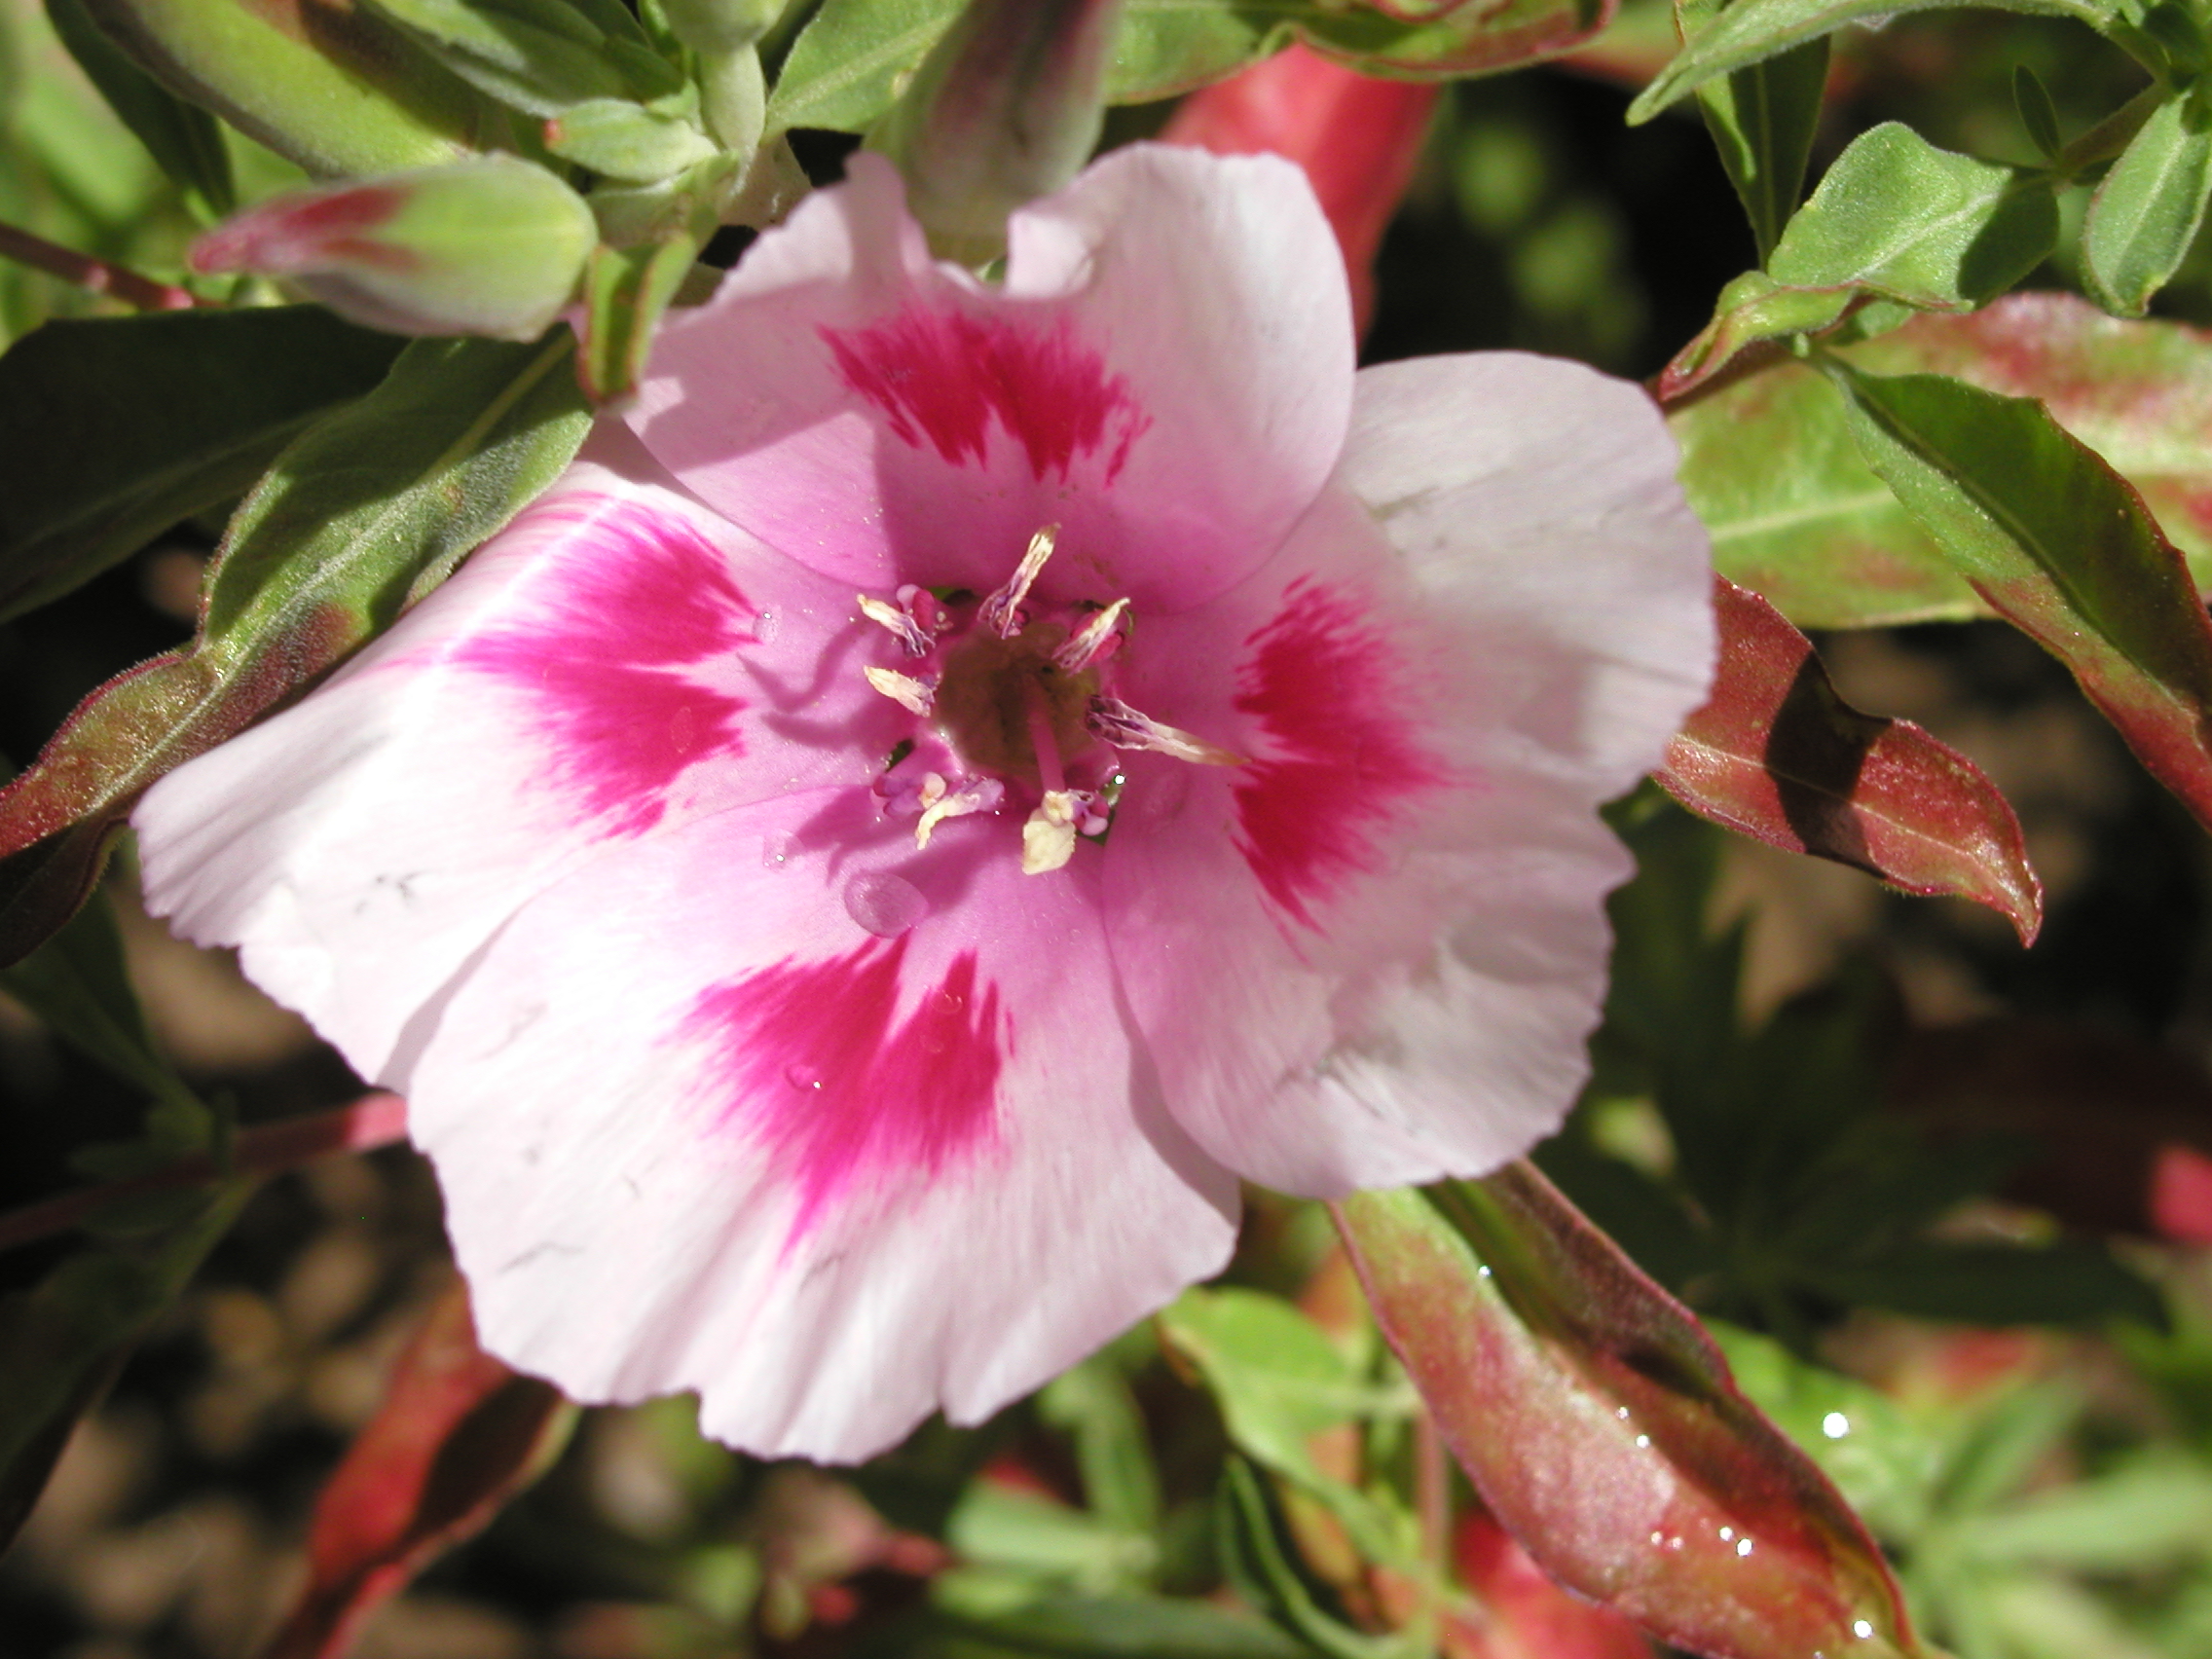
blossom, plant, flower, petal, botany, flora, shrub, strawberryaz, macro photography, flowering plant, land plant